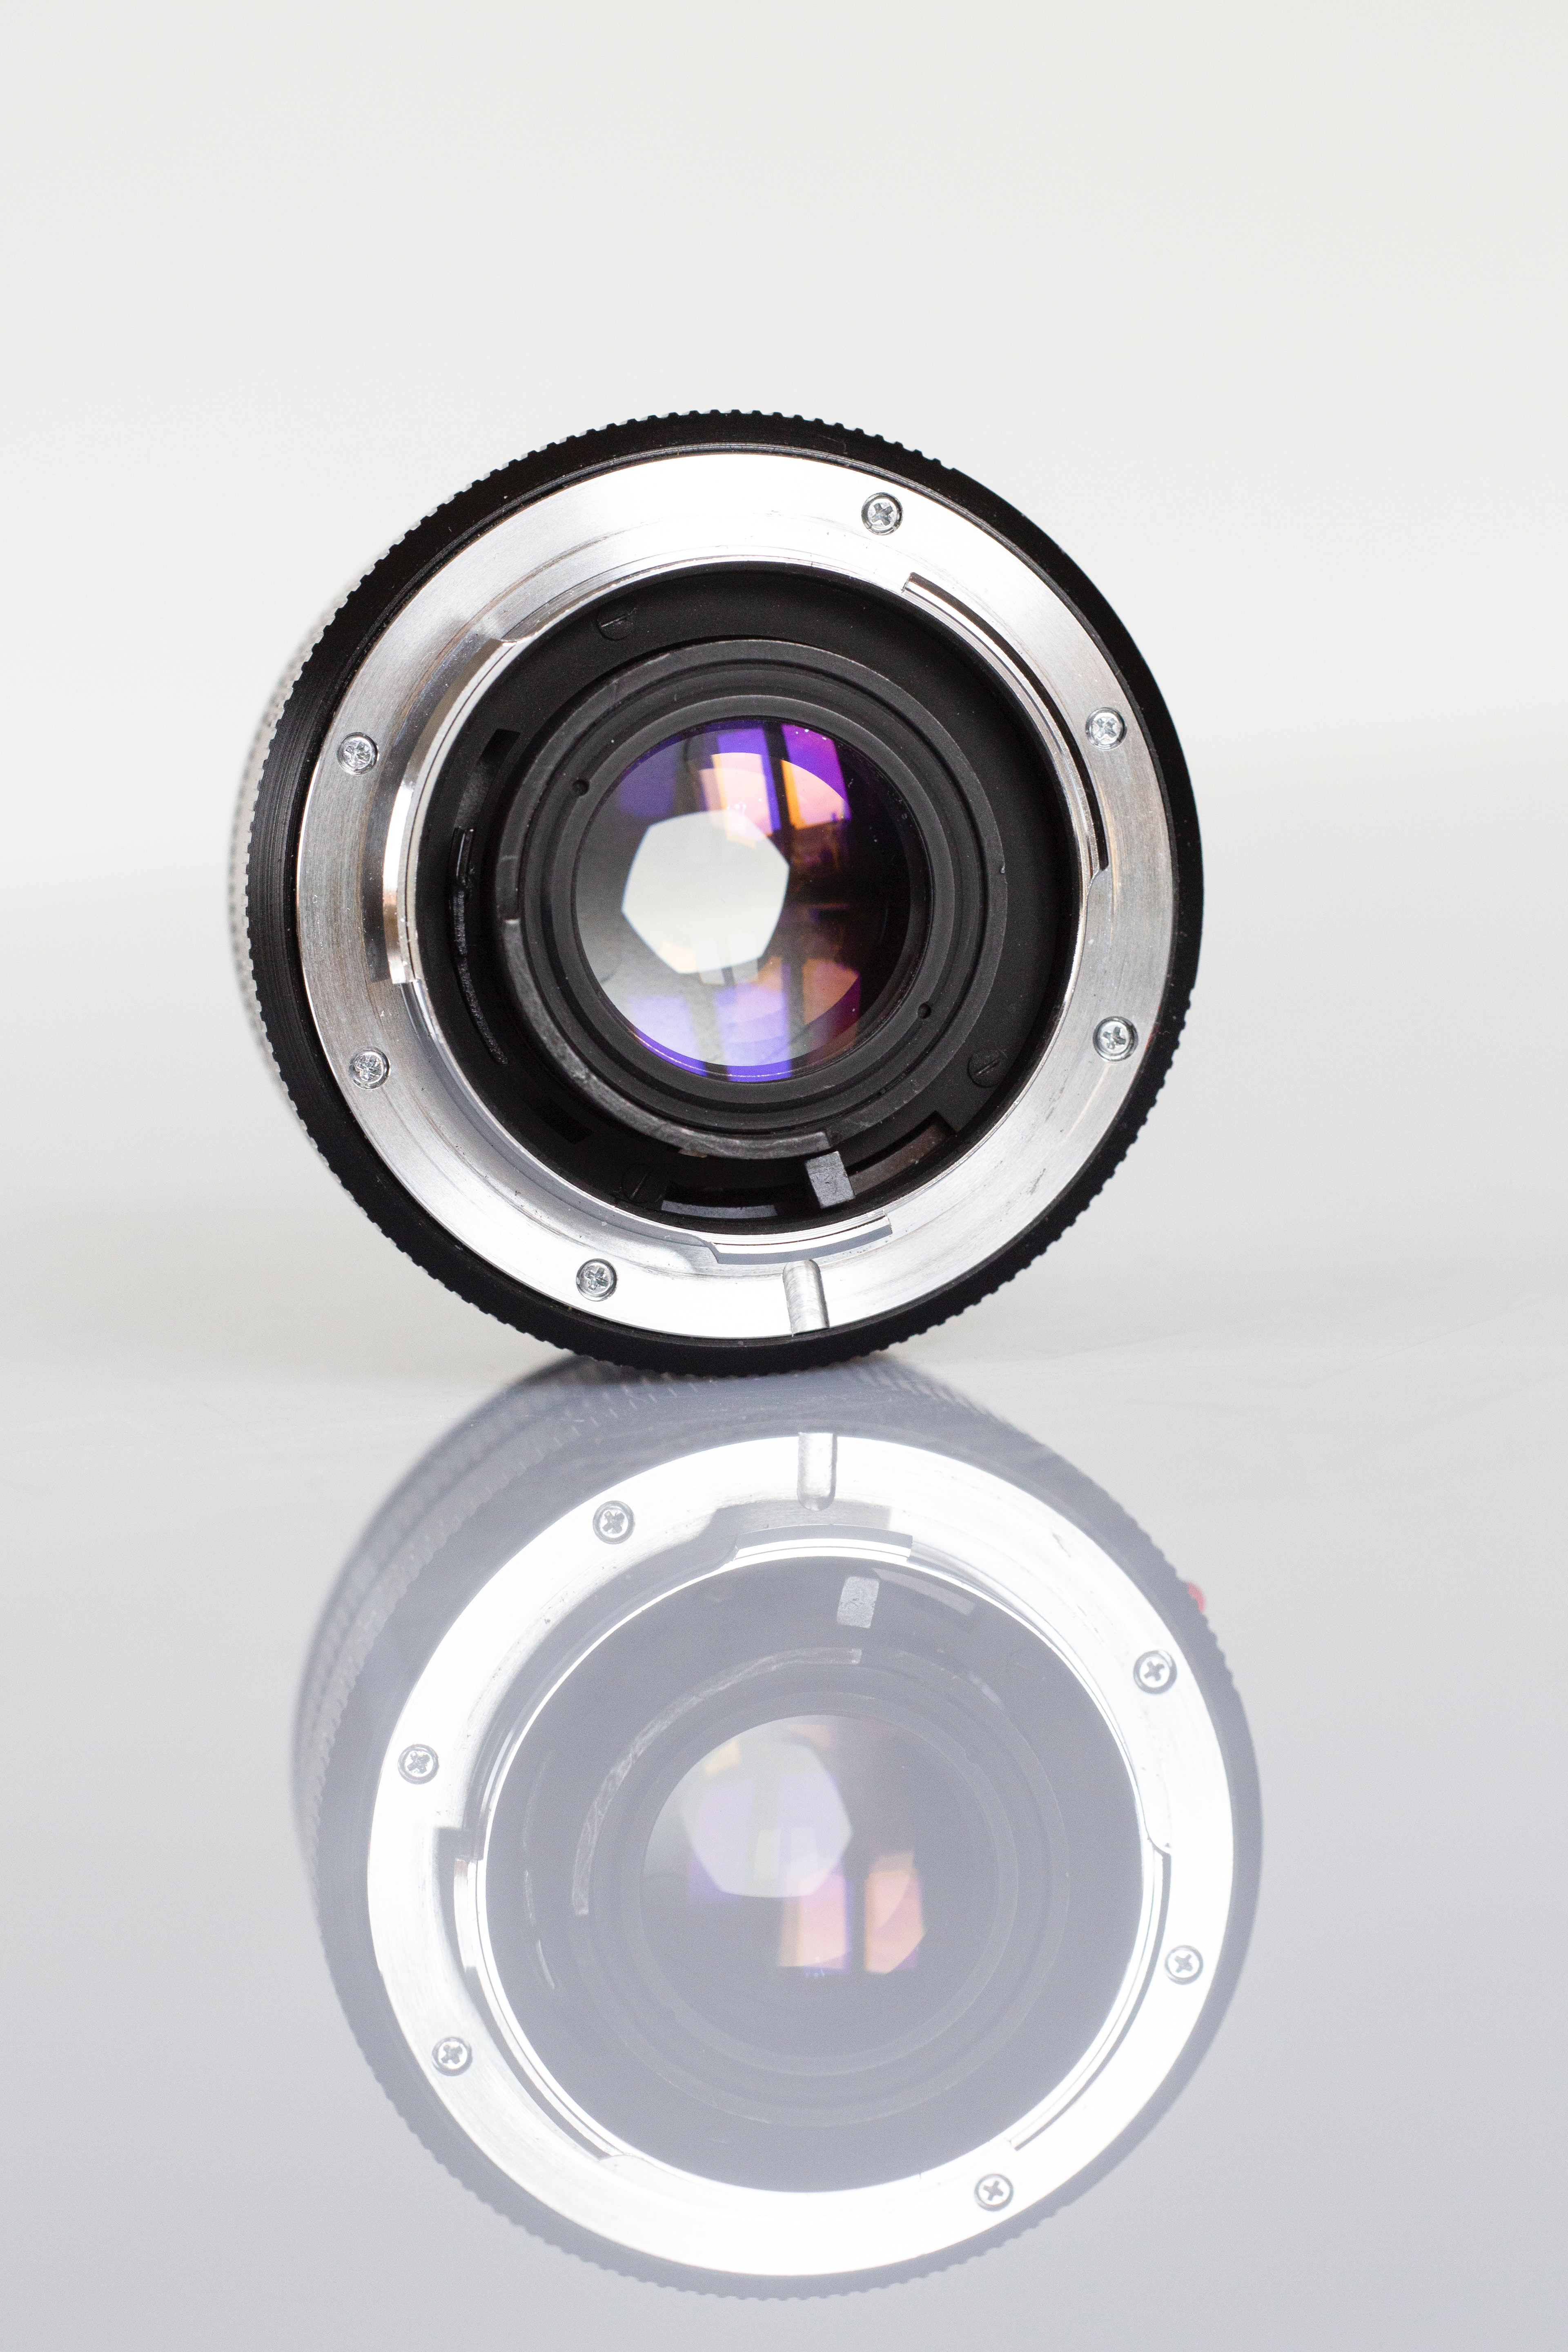
lens, camera lens, cameras optics, camera accessory, product, circle, teleconverter, photography, stock photography, reflection, camera